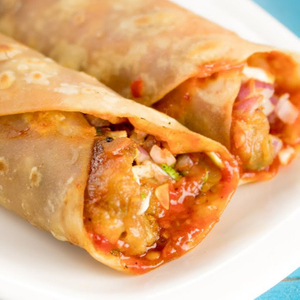
Dish: kaathi_rolls